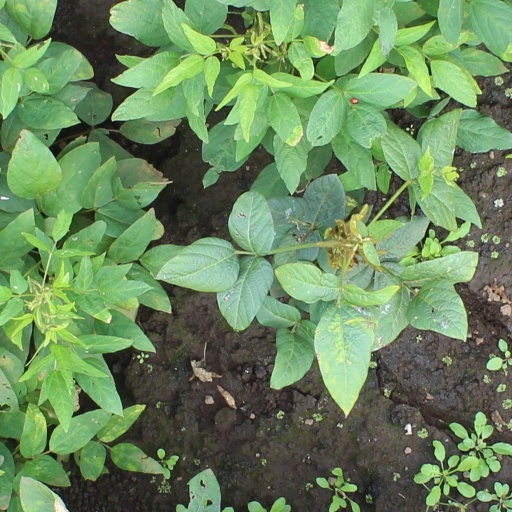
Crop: soybean